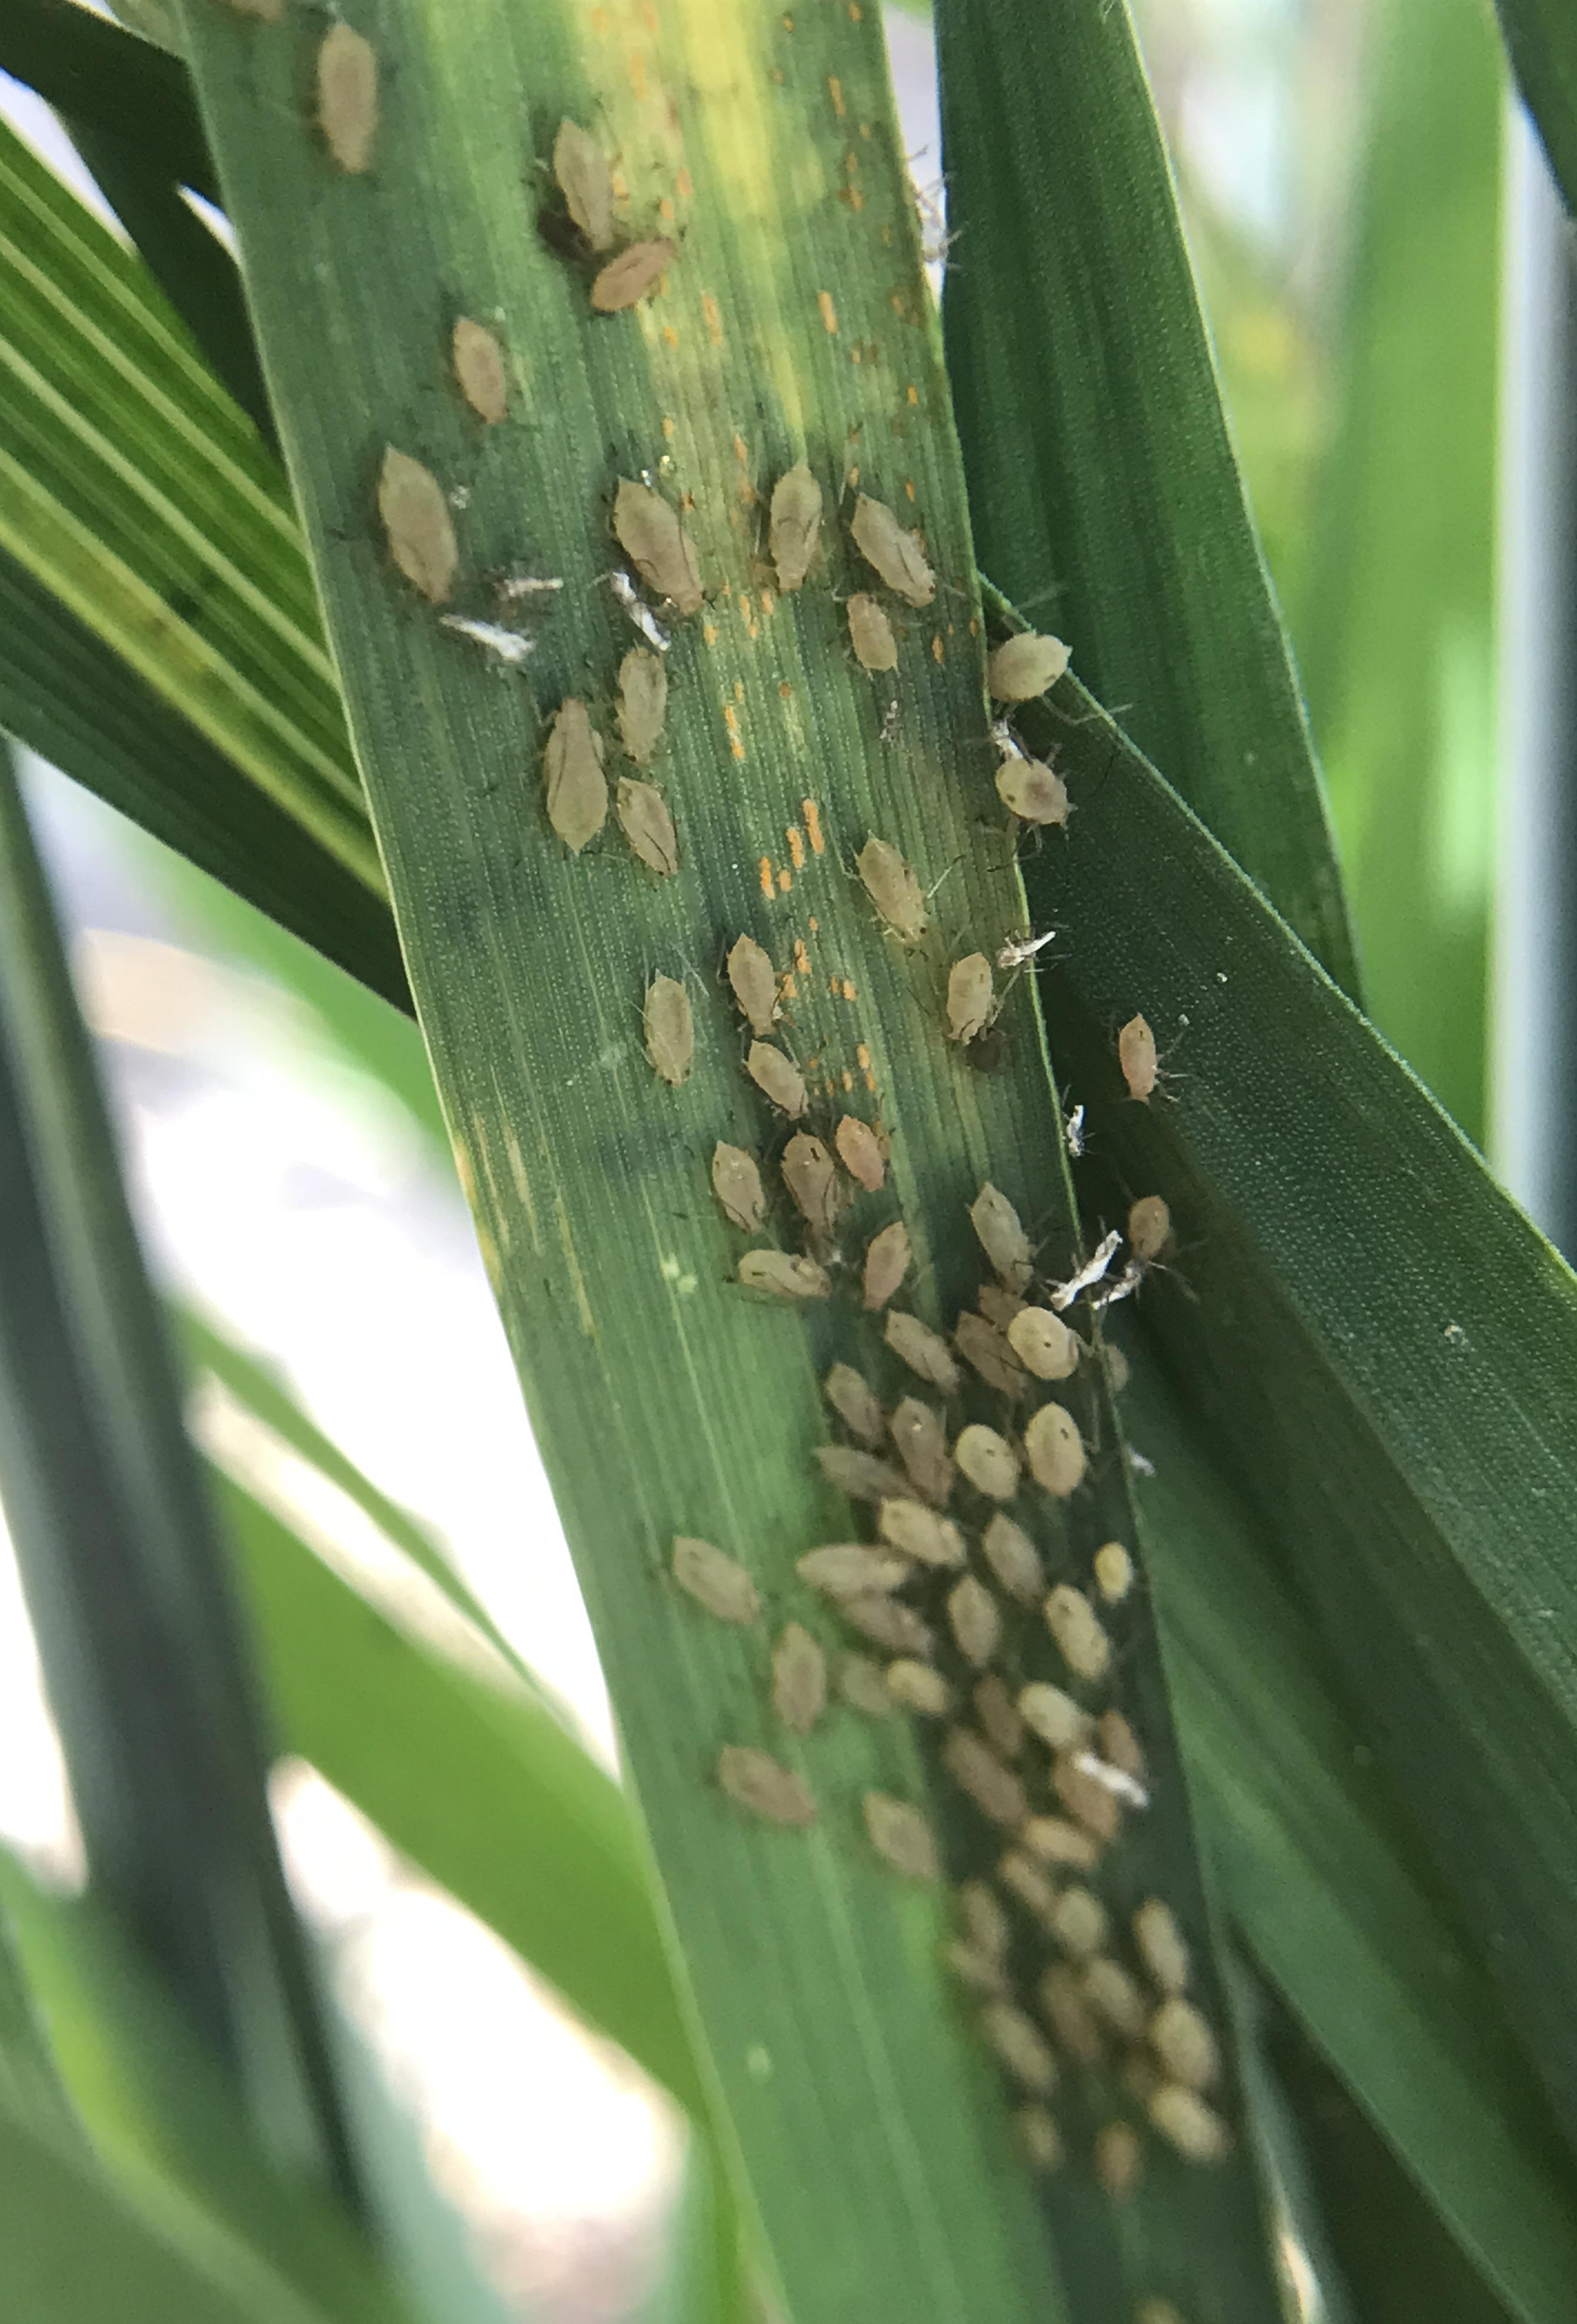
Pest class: english_grain_aphid